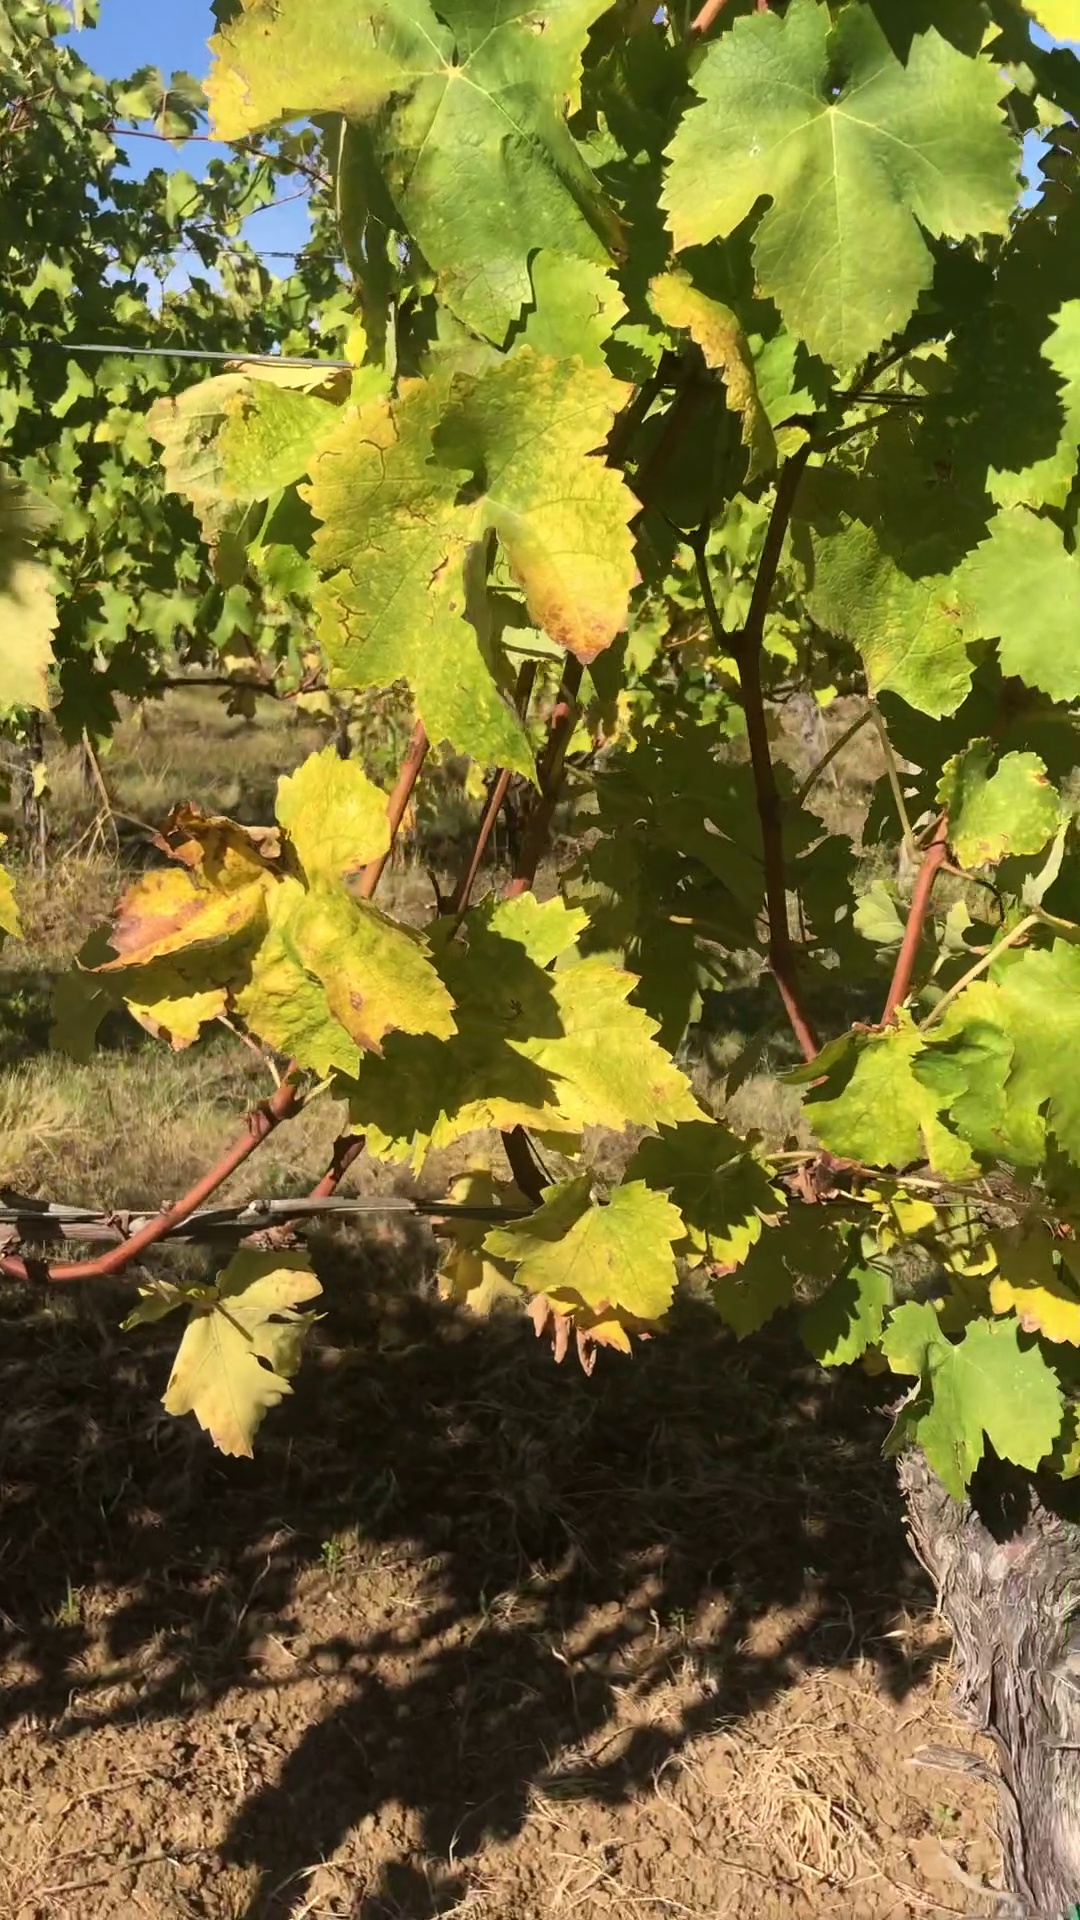
Label: healthy